AMD Wraith

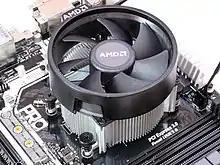
The Wraith Spire

AMD Wraith is a family of downdraft type CPU coolers designed by AMD. The Wraith was introduced as a heatpipe-equipped stock cooler for certain AMD FX CPUs and AMD A-series APUs. With the launch of AMD Ryzen, the Wraith lineup has been updated to four new variants, varying in design, cooling capabilities, and lighting features. They are bundled in many of AMD's Socket AM4 & Socket AM5-based products except their high-end and high-powered Ryzen CPU line-up. The coolers were supplied by several manufacturers such as Cooler Master, Foxconn, and Delta Electronics.